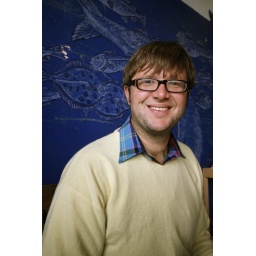
Henry is tired. We braved the Saturday flea market in Downtown Reykjavik anyway. The mural behind Henry is in the building of the flea market.